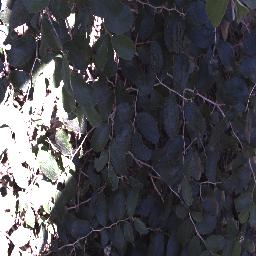
Label: chinee_apple